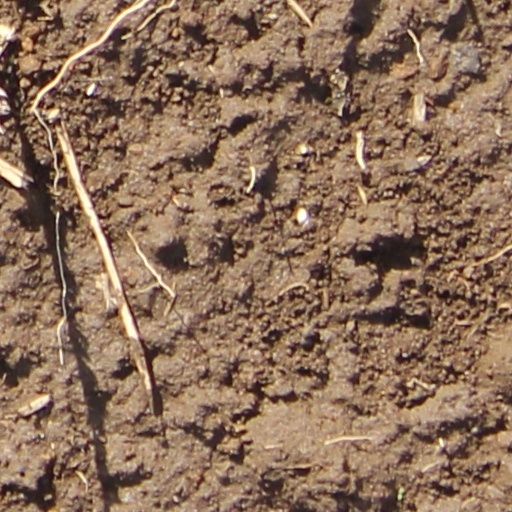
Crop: wheat